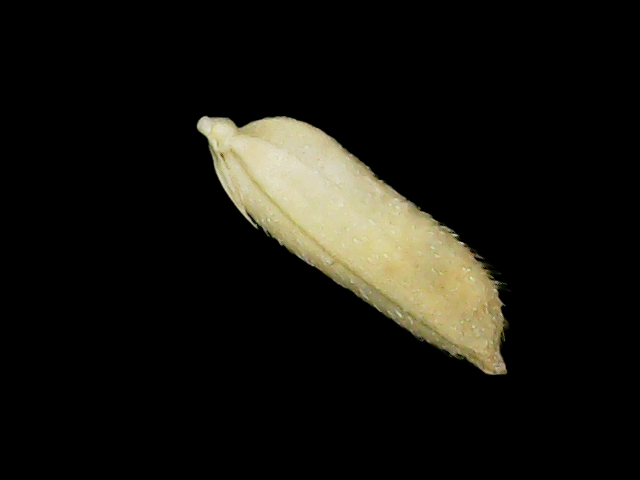
Rice variety: Binadhan14